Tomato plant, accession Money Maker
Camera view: tilt-top (135 deg); turntable rotation: 300 degrees
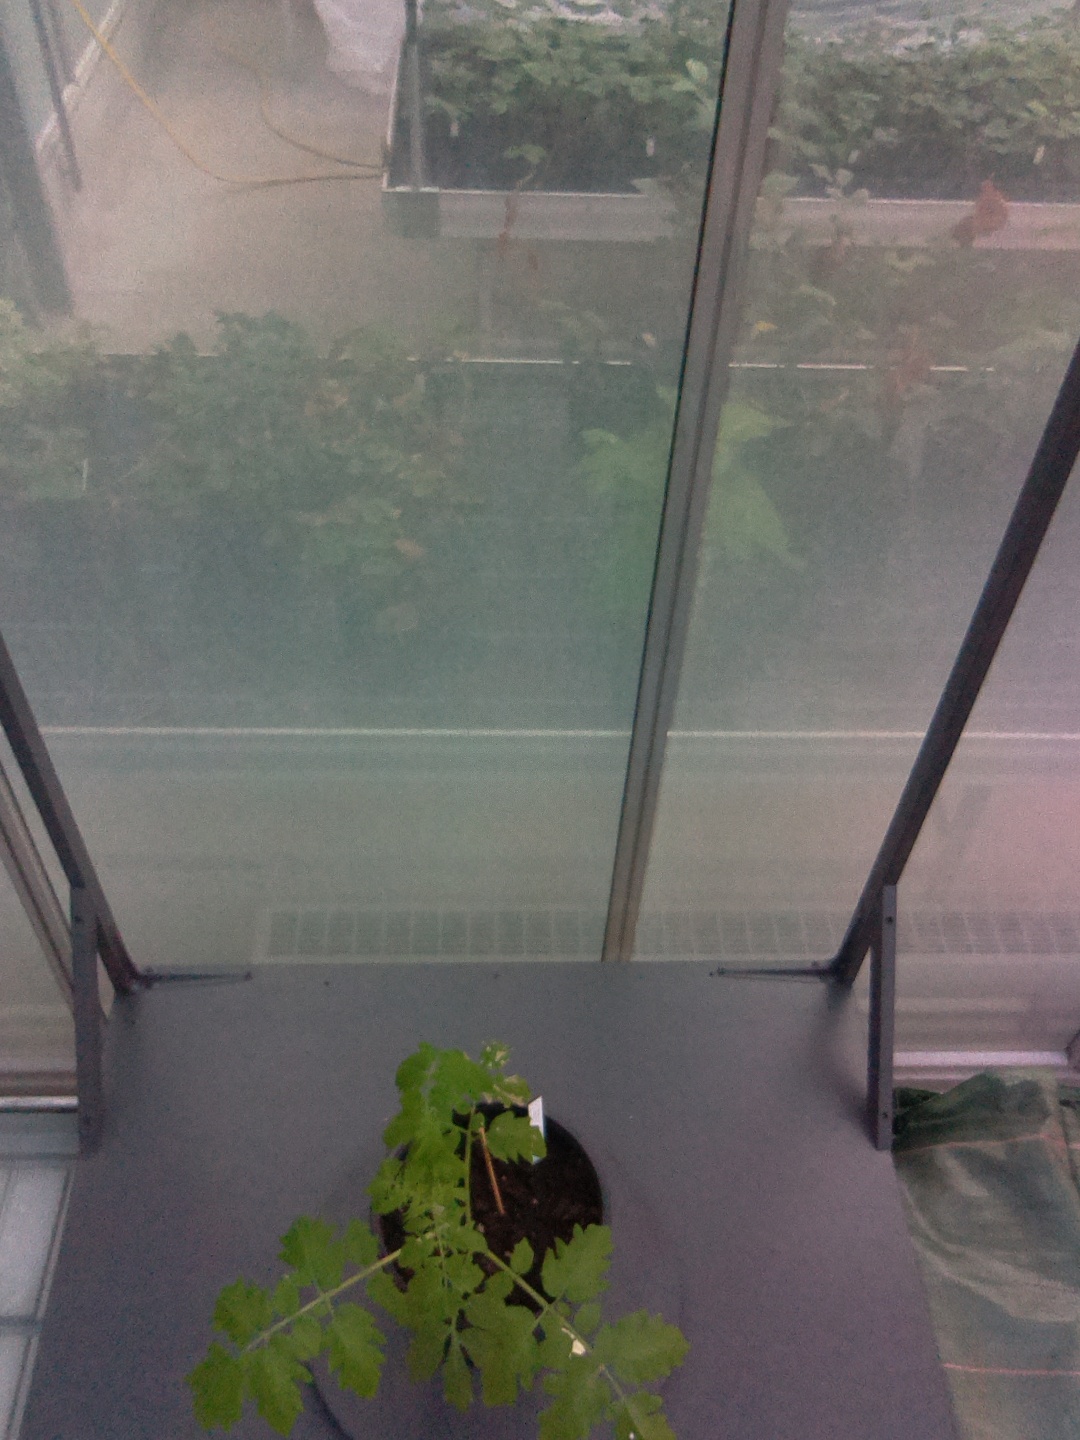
BBCH growth stage 13: 6 of true leaves visible